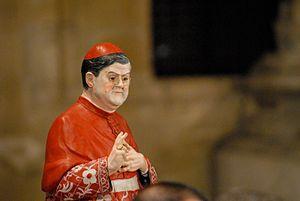
Crescenzio Sepe, né le 2 juin 1943 à Carinaro en Italie, est un cardinal italien, archevêque de Naples depuis 2006.